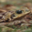
Label: frog